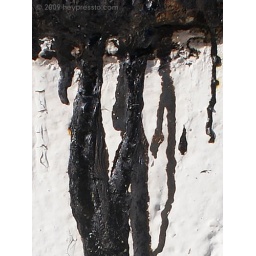
A black tar like substance that has run down a wall provides a contrast to the white surface beneath it.